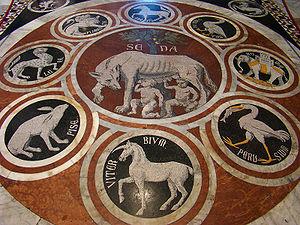
Cathédrale de Sienne, Toscane, Italie. Pavement en mosaïque de marbre
La lupa senese est le symbole de la ville de Sienne en Toscane.
Le pavement du Duomo de Sienne est un des exemples les plus étendus et les plus appréciés d'un ensemble de marqueteries de marbre, un projet décoratif qui s'est étalé sur six siècles, du XIVᵉ au XIXᵉ siècle. Comme la construction de la cathédrale, l'histoire du pavement se mêle étroitement à celle de la cité et de l'école artistique siennoise. Les Siennois n'ont d'ailleurs jamais lésiné, au cours des siècles, quant aux moyens mis en œuvre, d'abord pour sa création, puis pour sa préservation. Composé de plus de soixante scènes, il est généralement recouvert, dans les zones les plus fréquentées, par des feuilles de masonite, sauf une fois par an, pendant un mois environ, entre septembre et octobre.